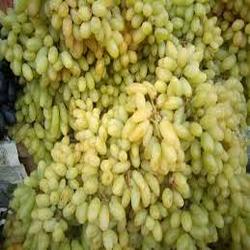
Label: Grapes